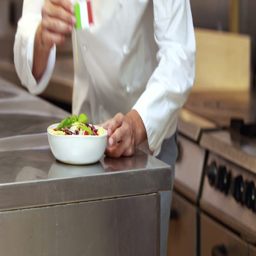
handsome chef putting flag on dish in the kitchen